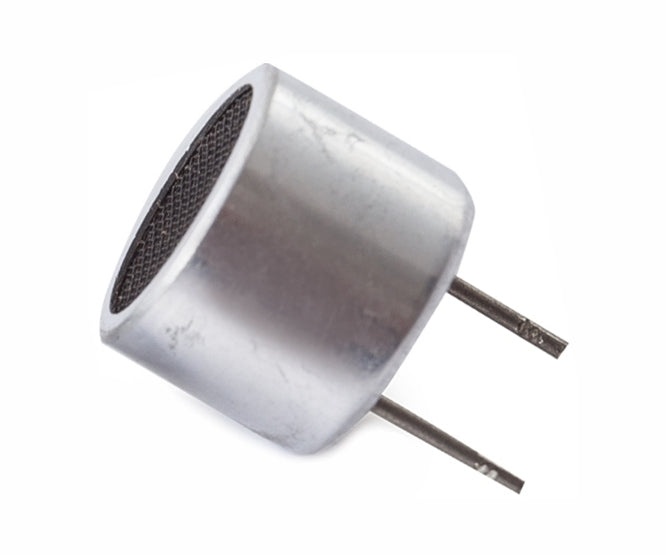
Transducer ultrasonic tx 40khz uso16a12tlfpm *a*
40khz ultrasonic transducer / transmitter
Brand: DB PRODUCTS
Category: Electronics > Audio > Audio Accessories > Speaker Accessories > Tactile Transducers